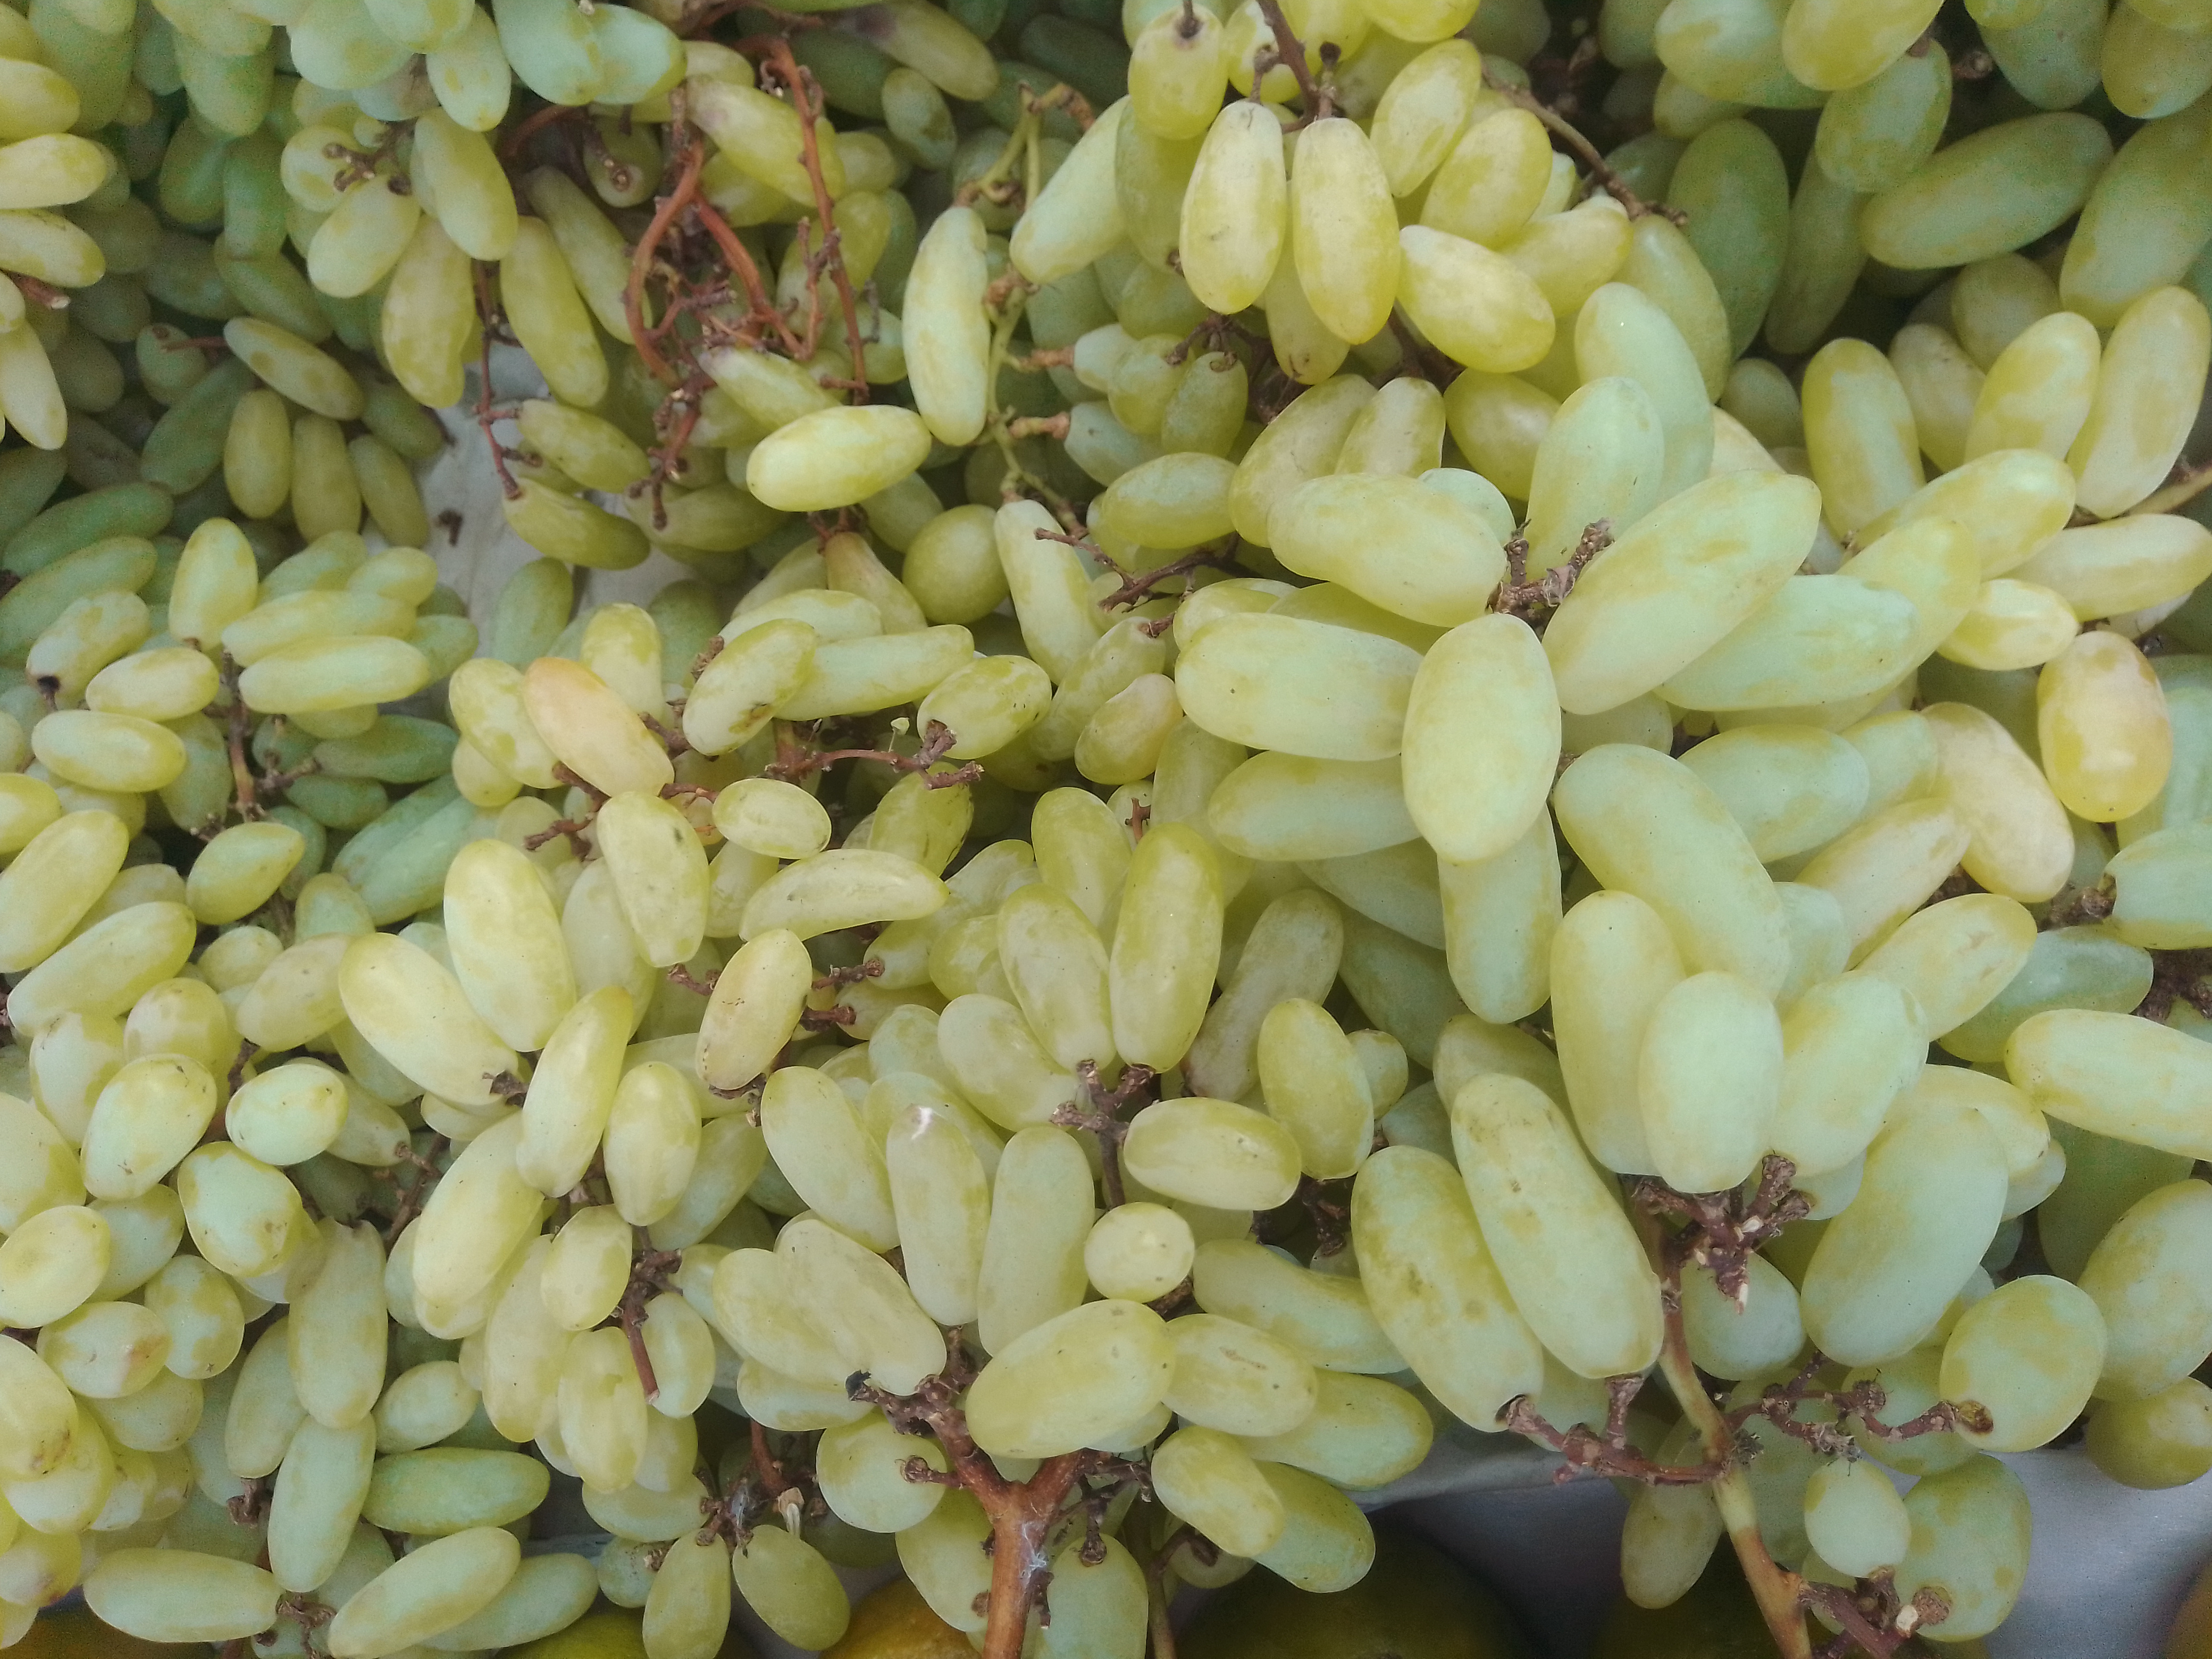
Fruit: grape
Condition: fresh